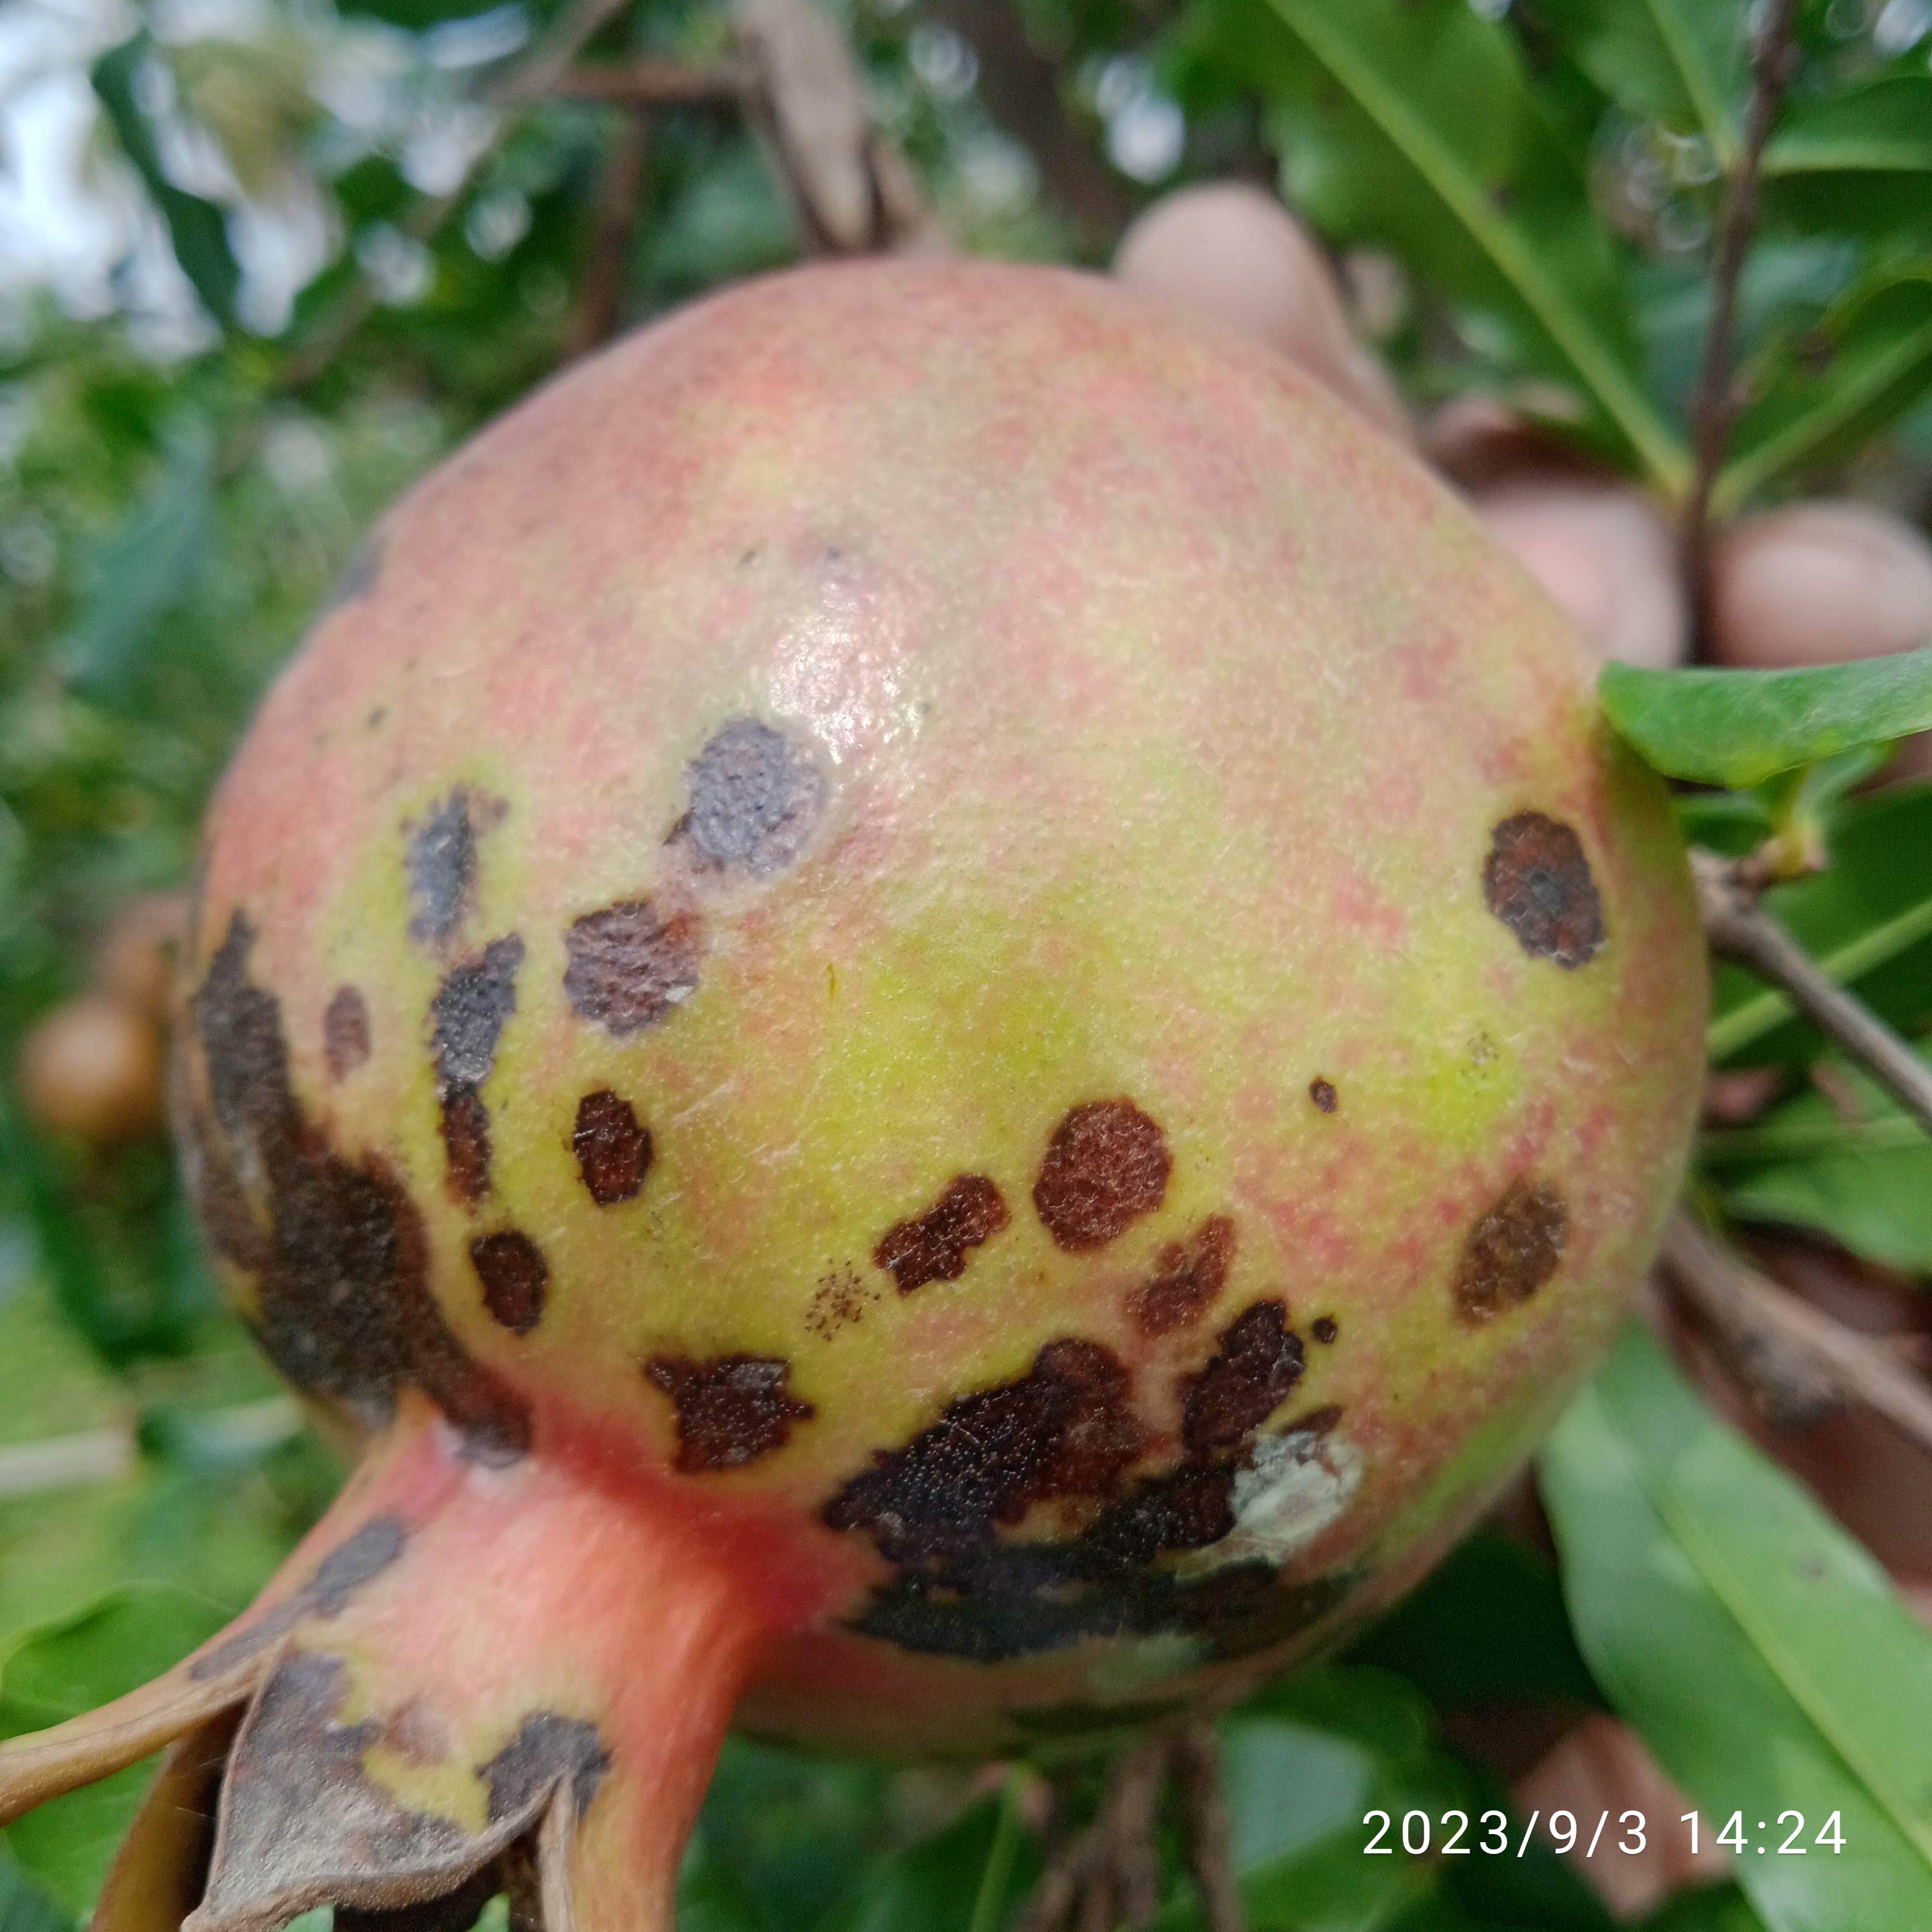
Label: Anthracnose